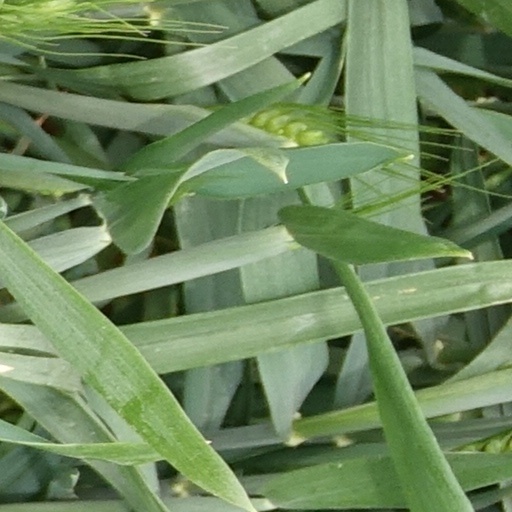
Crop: wheat